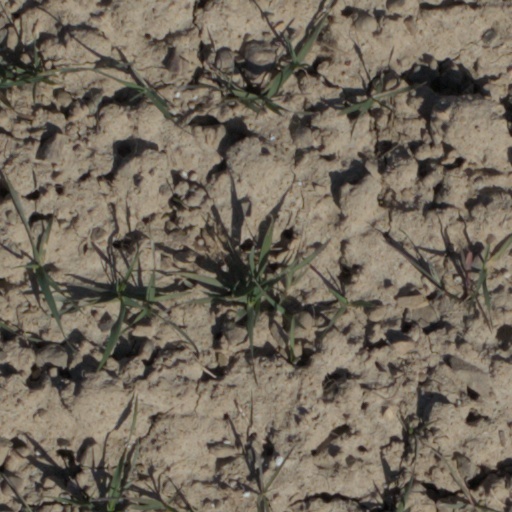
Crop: wheat